Flag of Romania

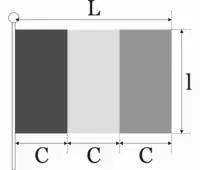
Specifications for the flag of Romanial =  L; C =  L

Law no. 75/1994 specifies that the flag height is 2/3 of the width and that the color stripes are of equal size with blue at the hoist.